Screenplay for Citizen Kane

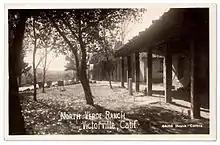
Mankiewicz and Houseman worked in seclusion at a historic ranch in Victorville, California, for 12 weeks.

After he came to agreement with Welles on the story line and character, Mankiewicz was given the job of writing the first draft that Welles could rework. In the last week of February or the first week of March 1940, Mankiewicz retreated to the historic North Verde Ranch on the Mojave River in Victorville, California, to begin working on the script. Welles wanted the work done as inconspicuously as possible, and the ranch offered the additional advantage of prohibiting alcohol. But Mankiewicz went into town daily, with John Houseman and, "was allowed one drink per night at the "Green Spot Cafe" bar". Mankiewicz was accompanied by a nurse, secretary Rita Alexander, Houseman, and a 300-page rough script of the project that Welles had written. The preliminary work consisted of dialogue and some camera instructions. Author Clinton Heylin wrote that Mankiewicz "… probably believed that Welles had little experience as an original scriptwriter … [and] may even have felt that "John Citizen, USA", Welles's working title, was a project he could make his own."